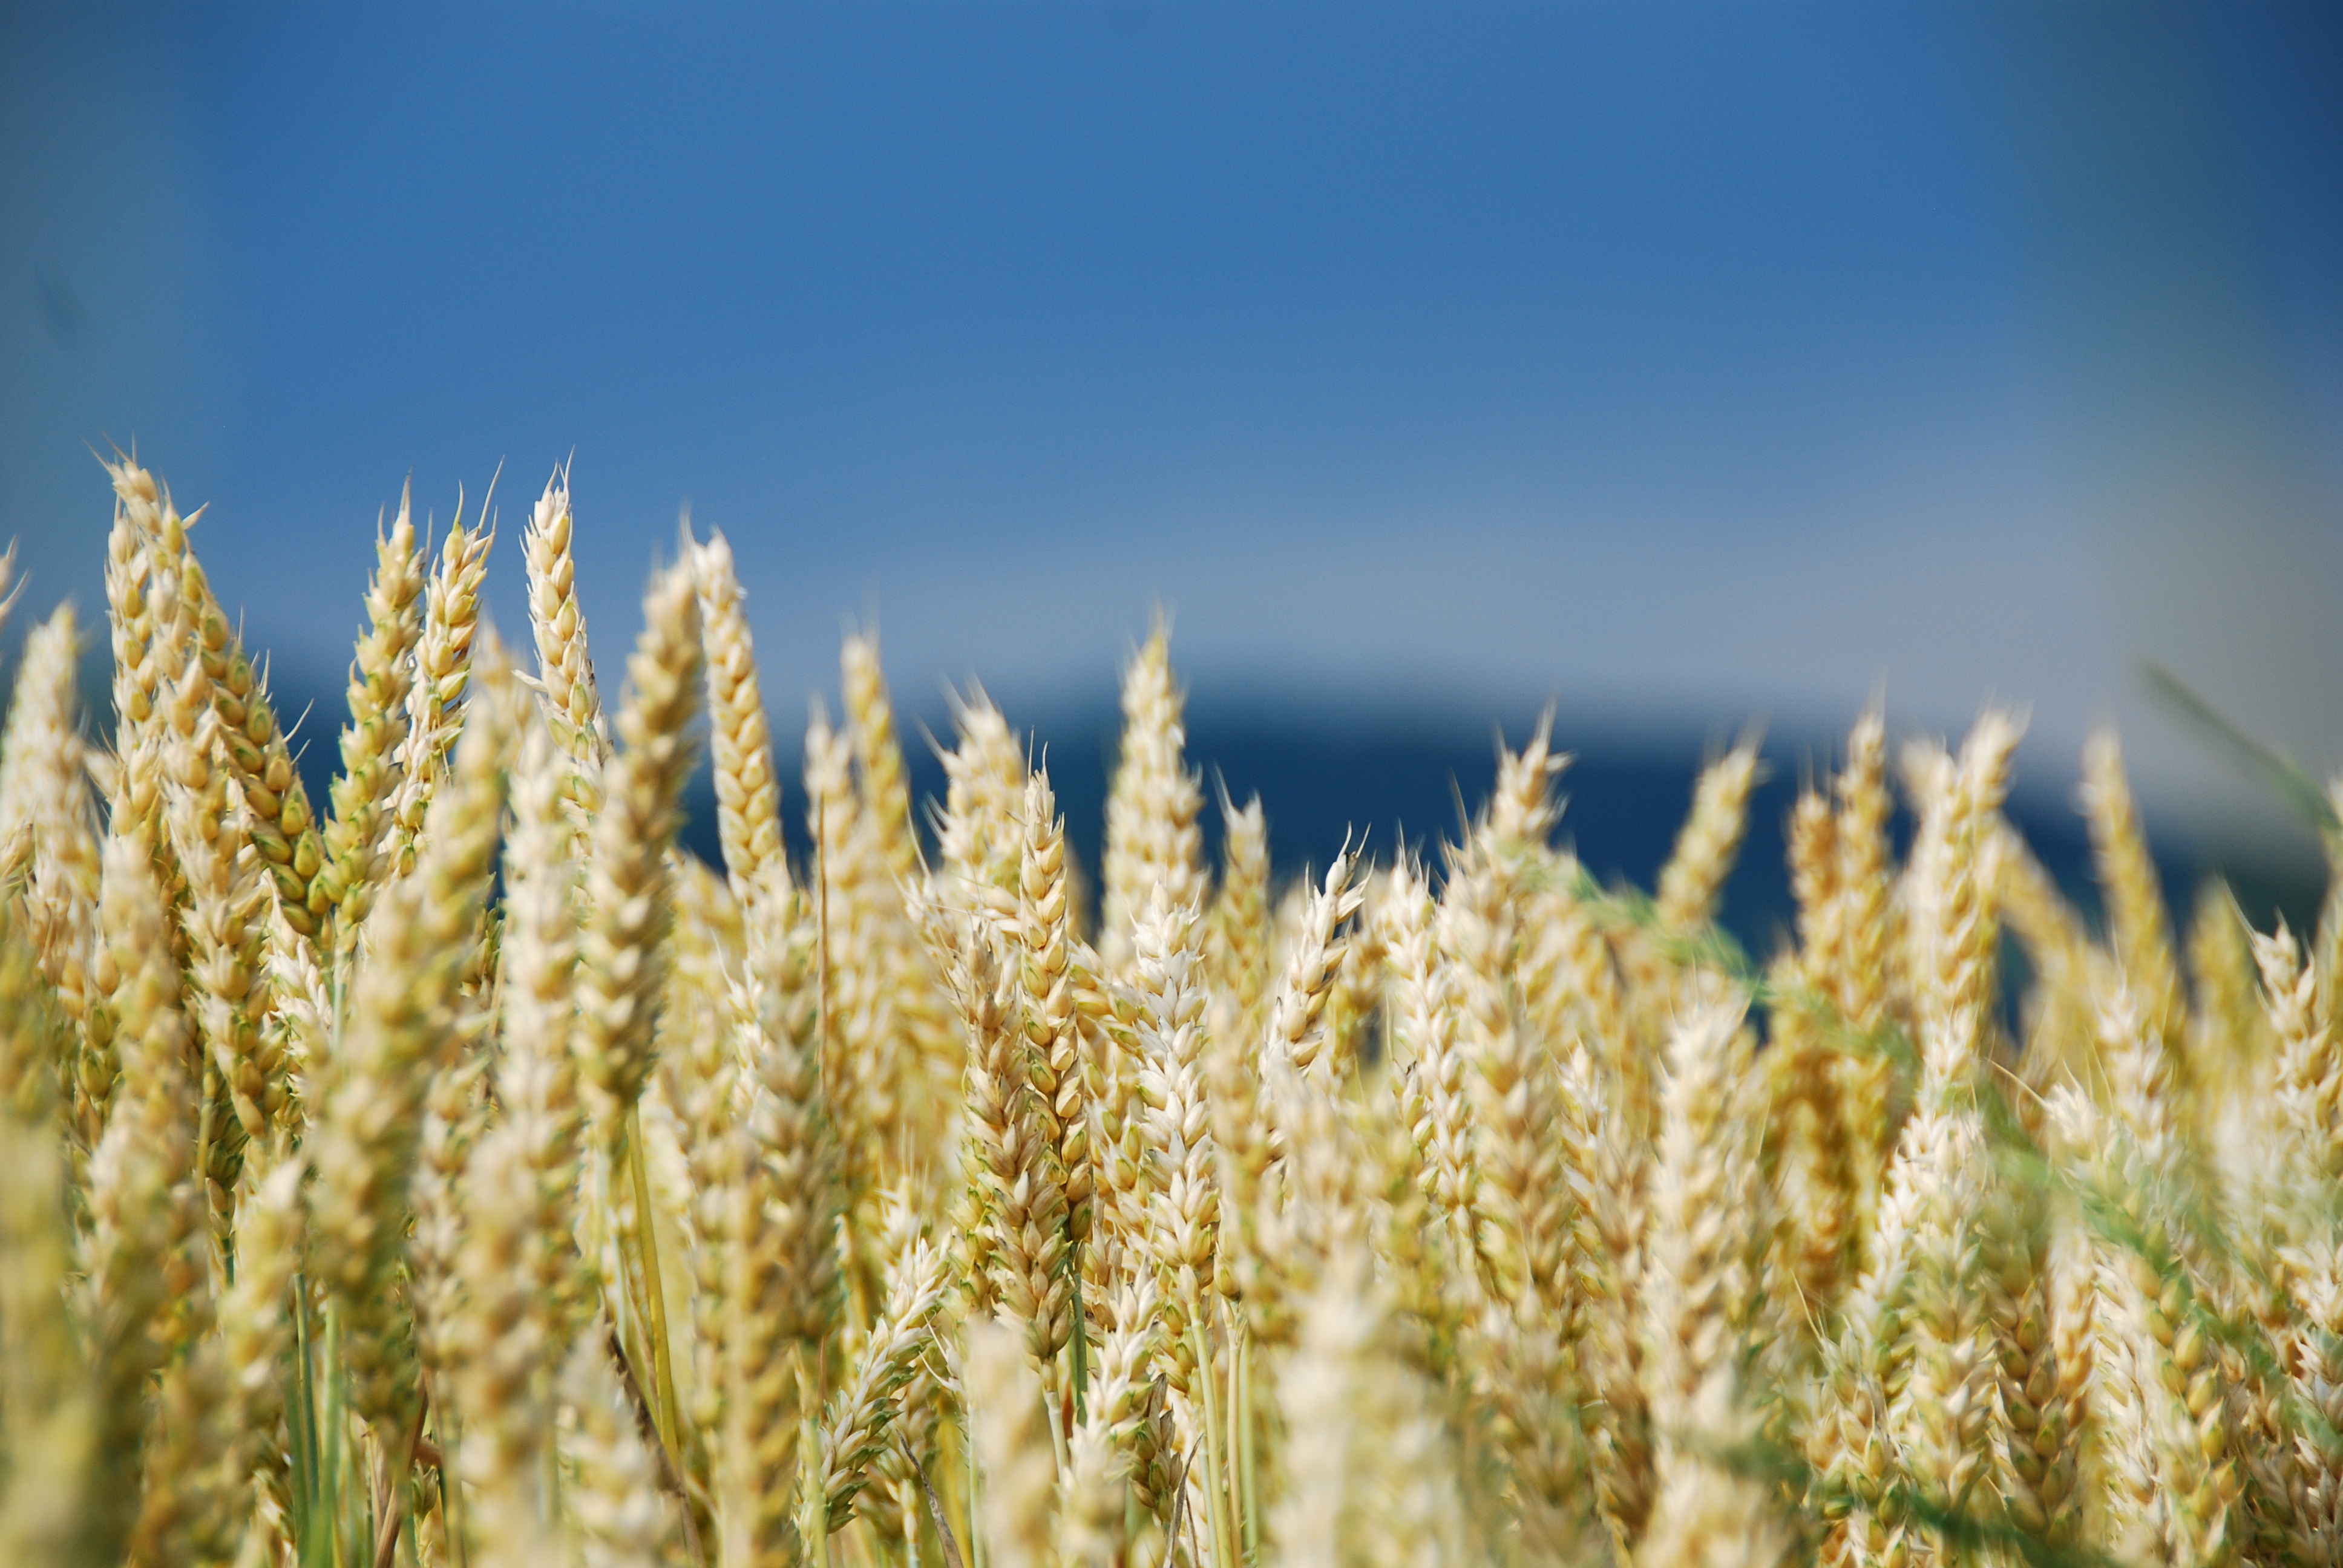
landscape, grass, plant, sky, field, meadow, wheat, prairie, sunlight, flower, food, crop, agriculture, lighting, wheat field, cornfield, cereals, weather mood, flowering plant, commodity, grass family, land plant, food grain